Crystal Palace Bowl

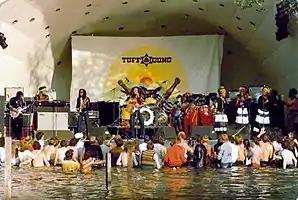
Bob Marley performing at the Crystal Palace Bowl, 1980

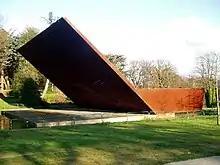
The Crystal Palace Concert Platform, constructed in 1997

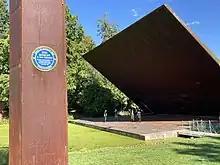
The concert platform, with the Bob Marley plaque in the foreground.

The Crystal Palace Park Concert Platform, formerly the Crystal Palace Bowl, is an outdoor stage and performance venue in Crystal Palace Park in the London Borough of Bromley.